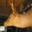
Label: deer